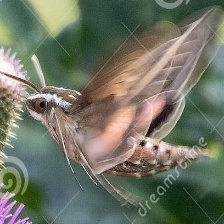
Species: WHITE LINED SPHINX MOTH